Canopy walkway

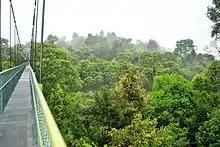
HSBC TreeTop Walk

The Baumwipfelpfad in Neuschonau, Bavaria is a 1,300-metre-long walkway between 8 and 25 metres above the forest floor. It ends with a spiral climb up a 44-metre-high wooden dome.